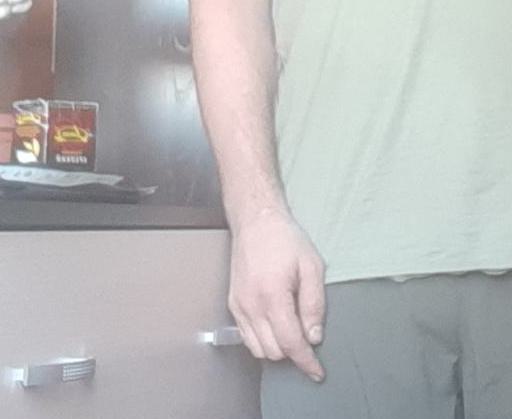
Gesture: no_gesture